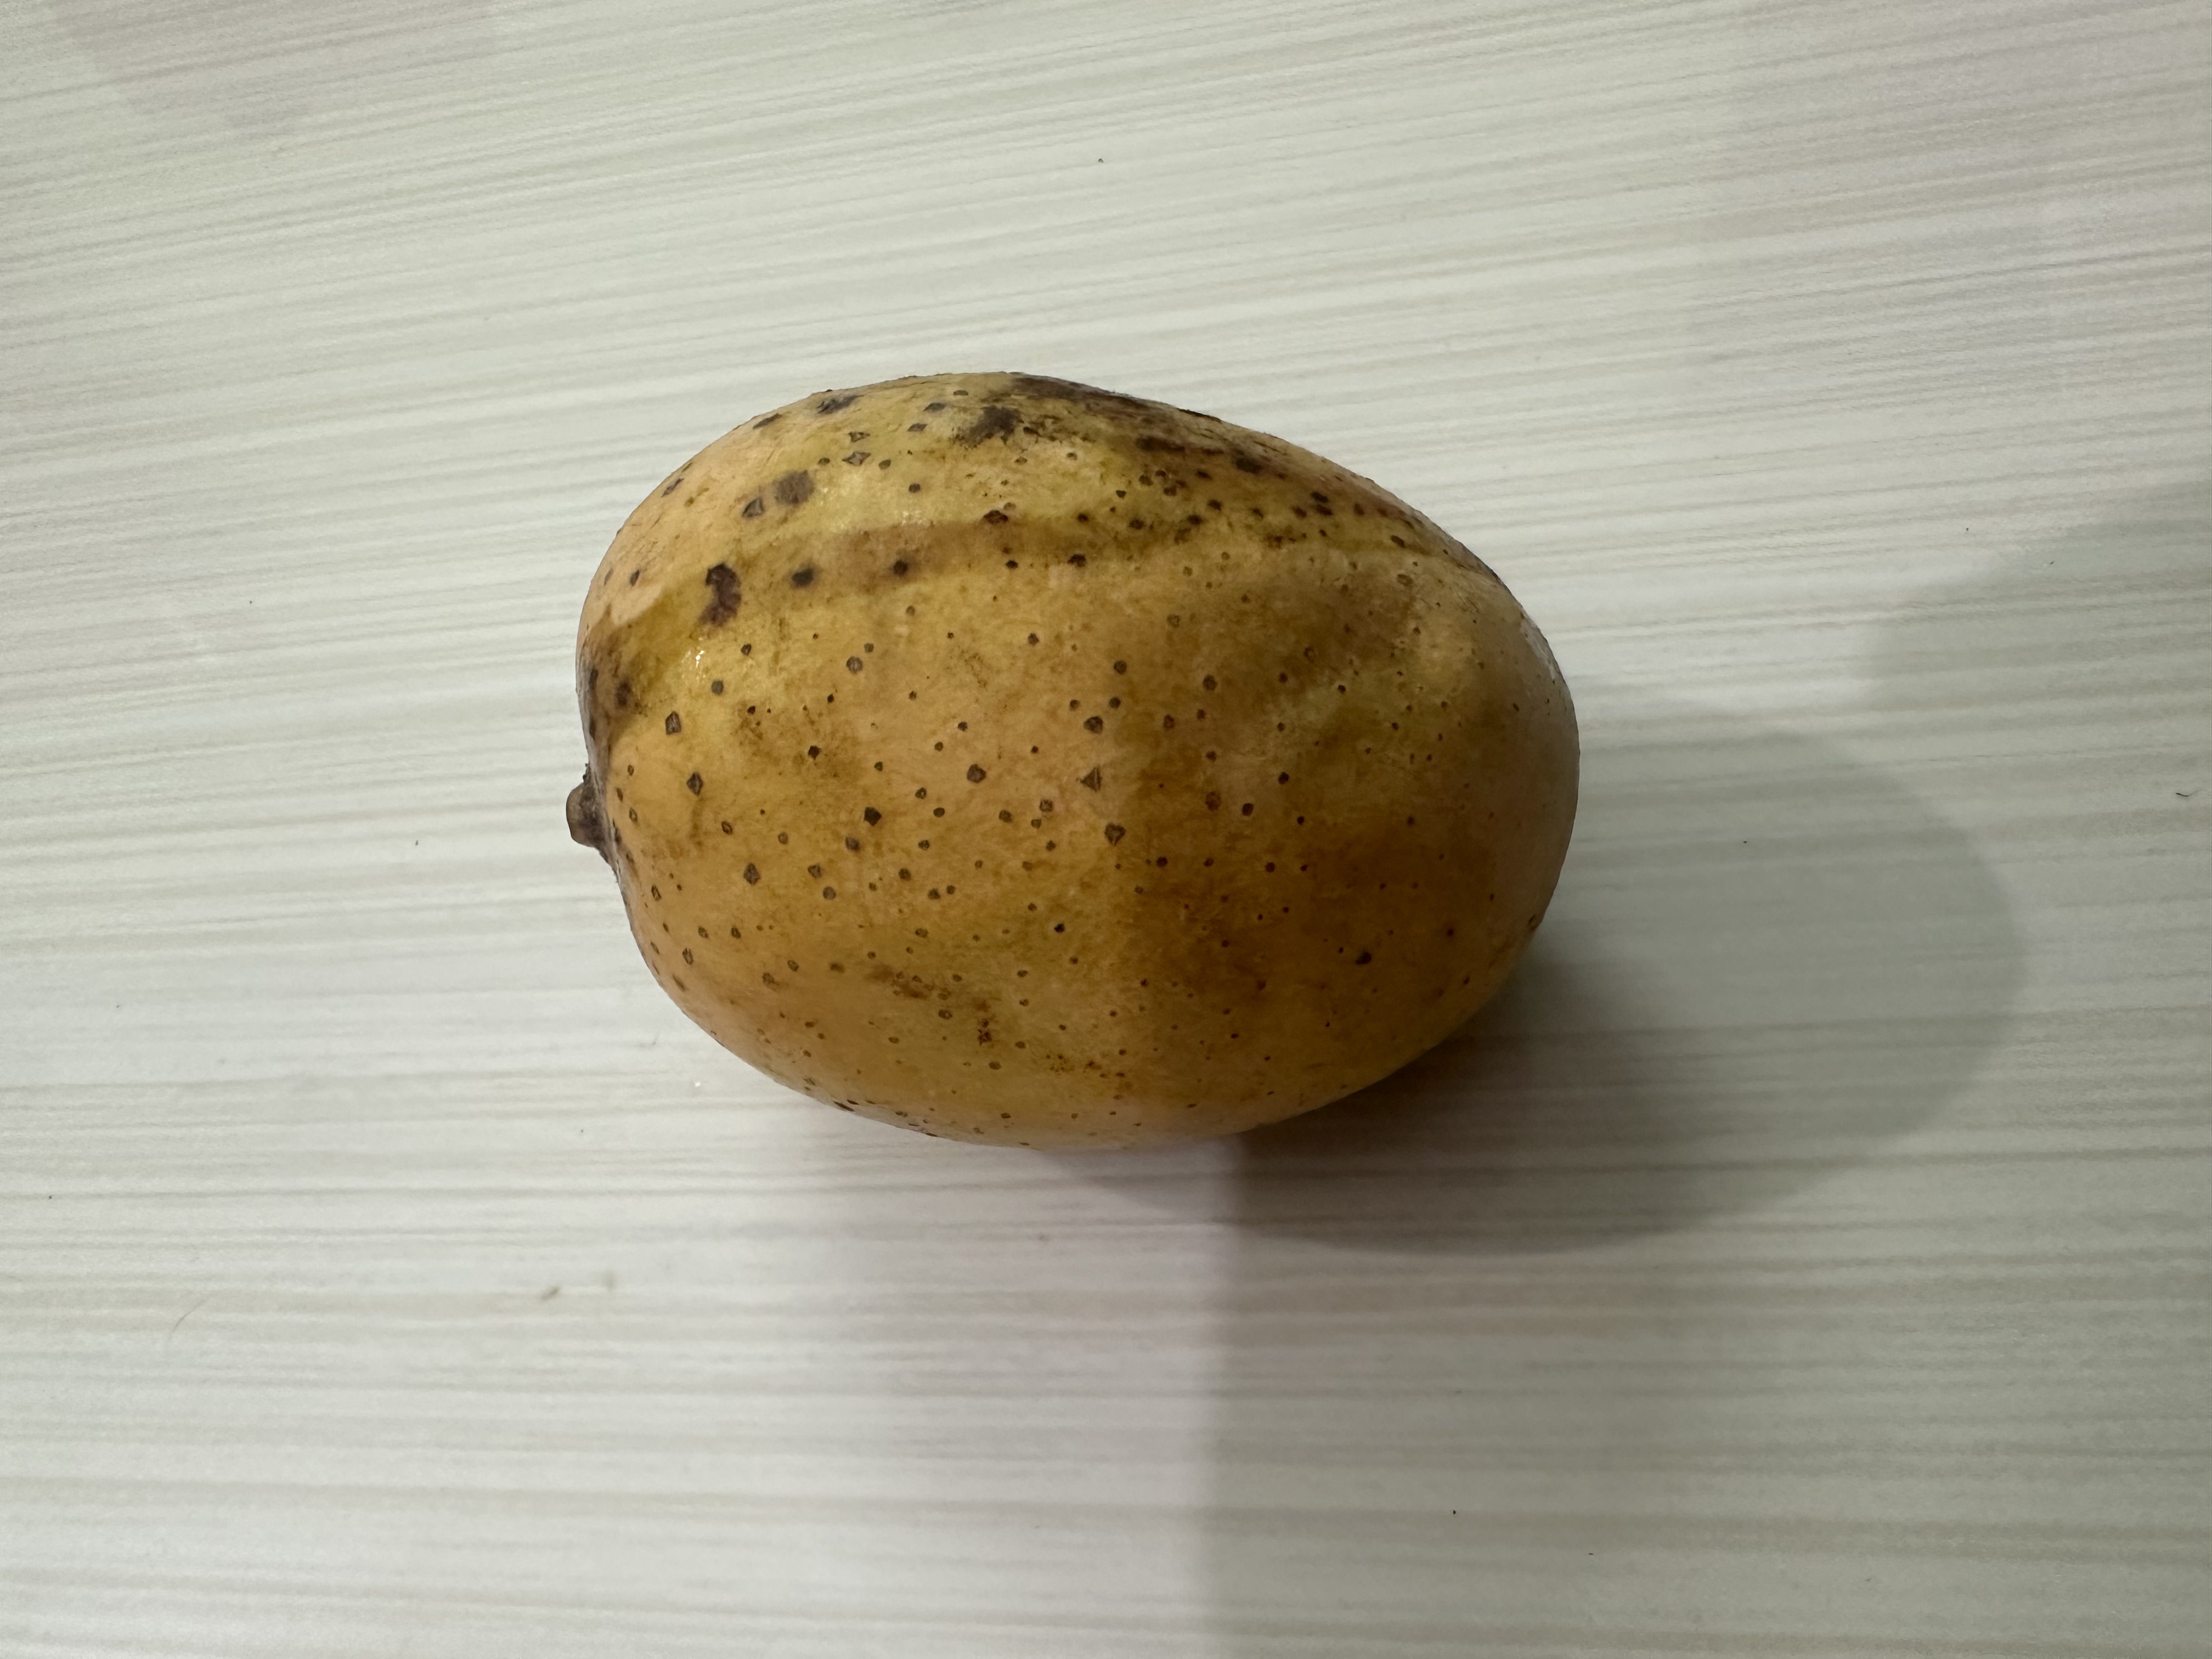
Mango variety: Langra